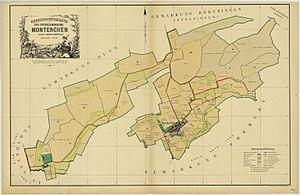
Plans cadastraux -- France -- Montrequienne (Moselle). Cadastre établi en 1819, revu après 1901.
Montrequienne est un village et une annexe de la commune française de Rurange-lès-Thionville dans le département de la Moselle. De 1790 à 1812, Montrequienne était une commune indépendante.